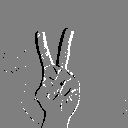
ASL letter: v